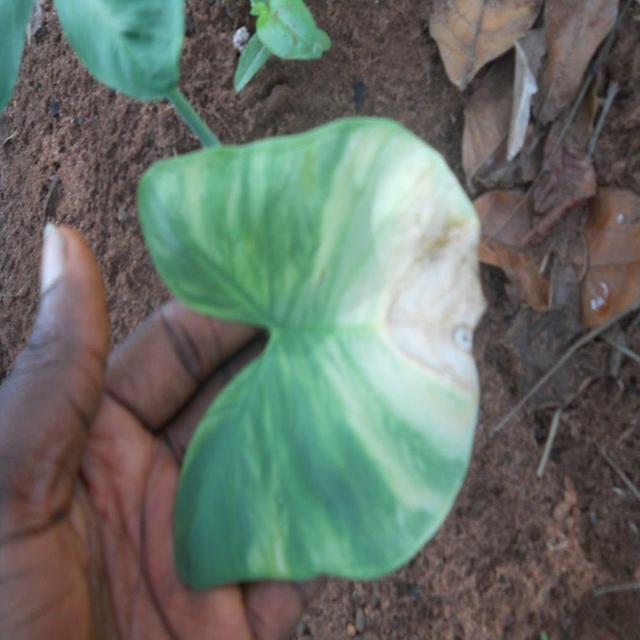
Label: Mid_Blight